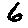
Label: 6